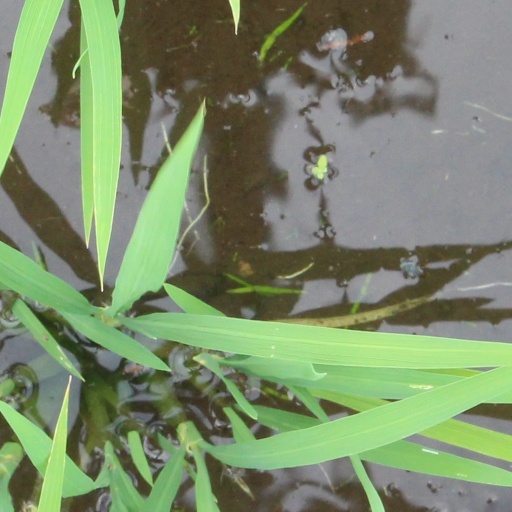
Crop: rice